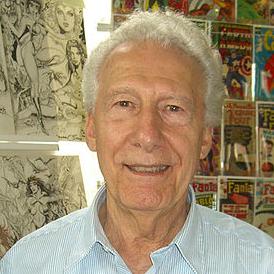
Age: 80